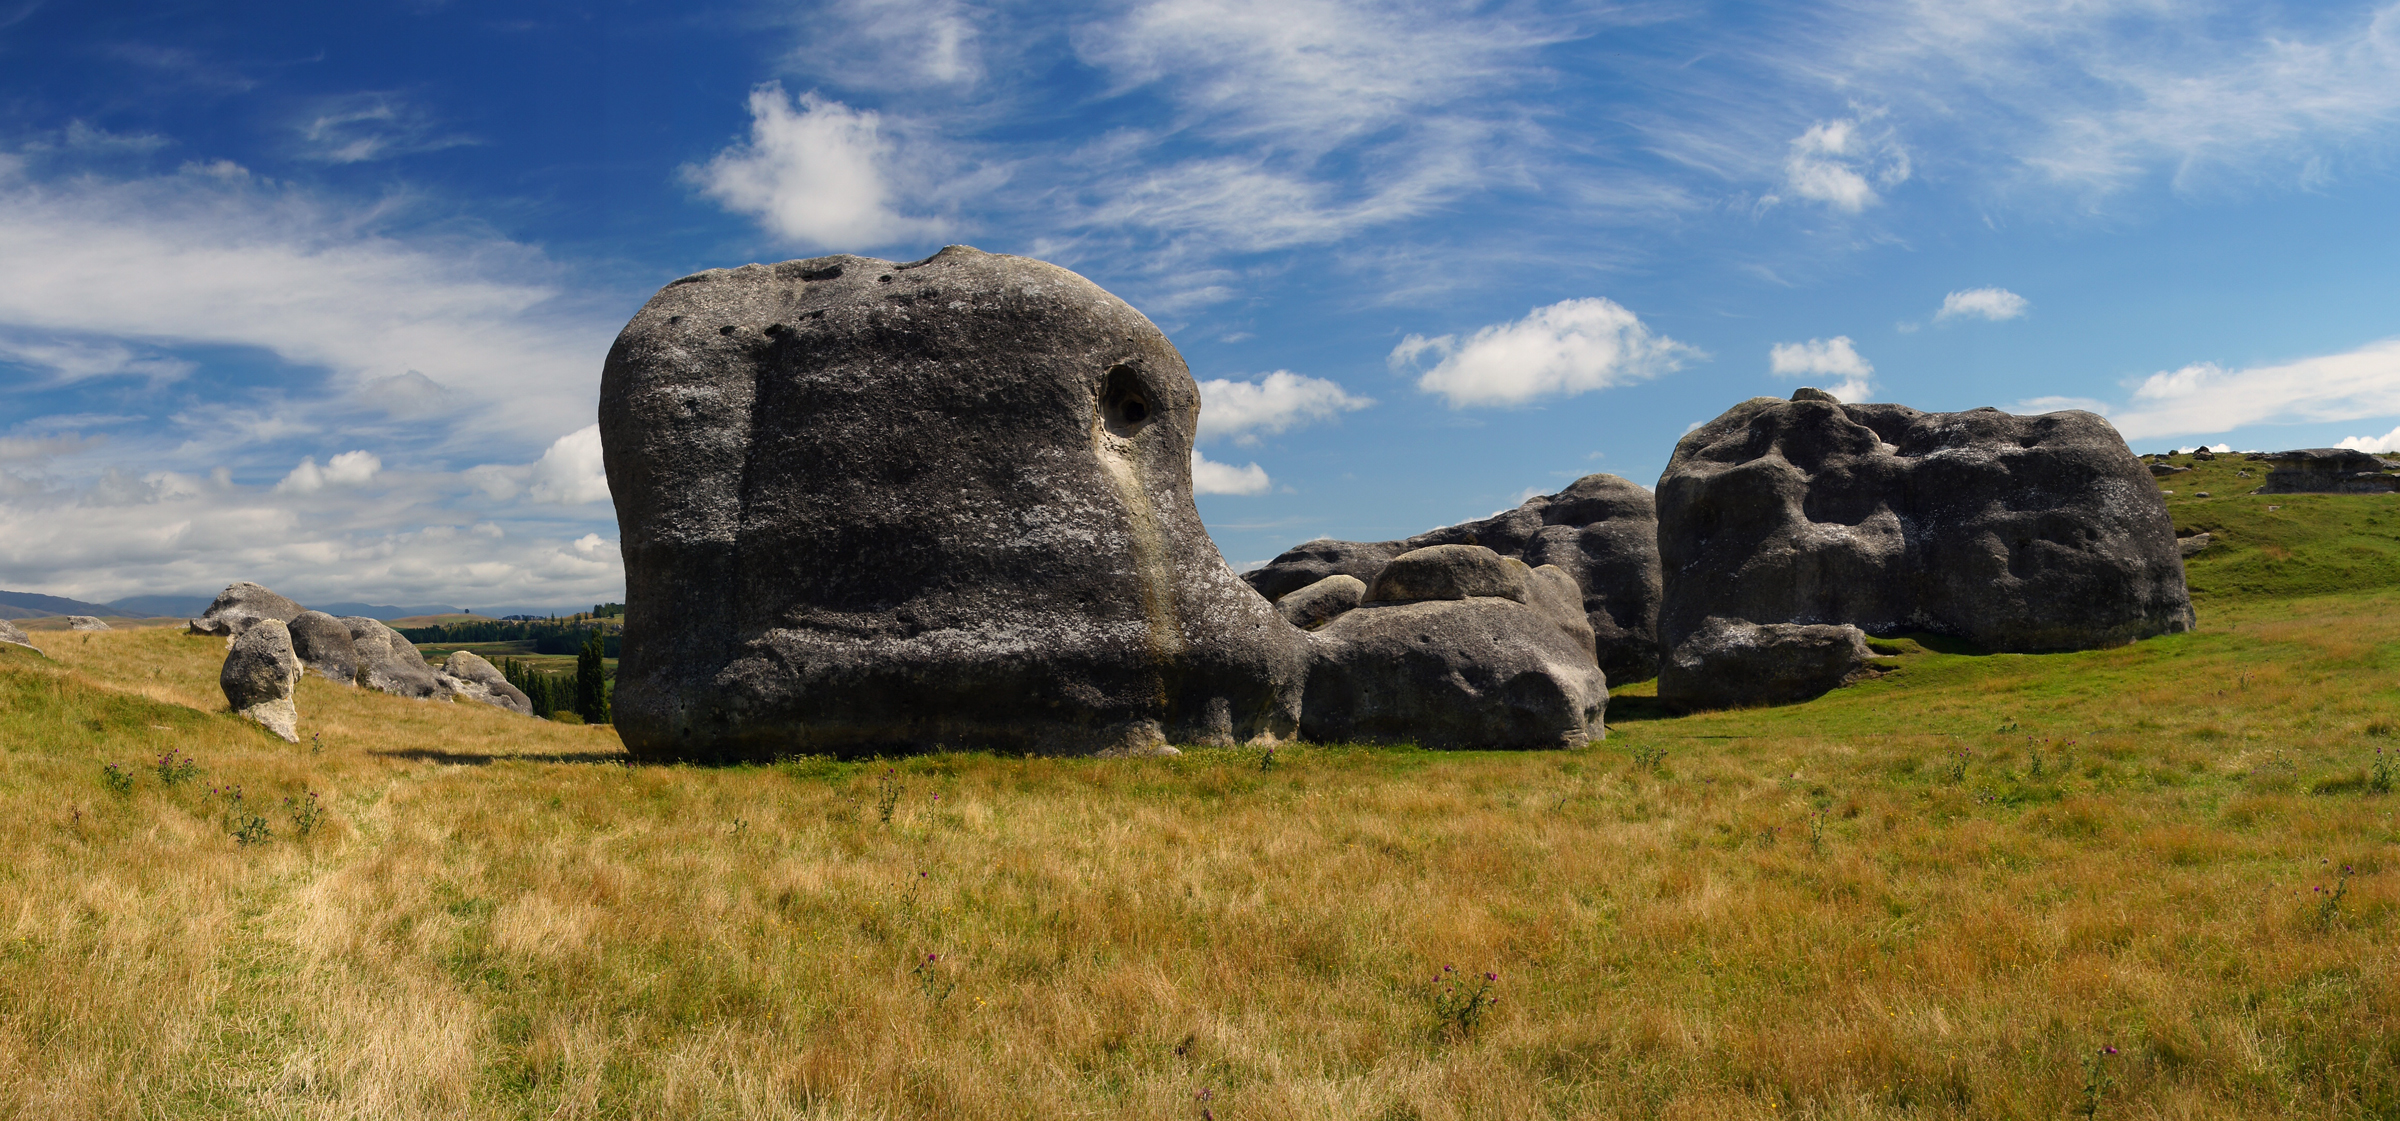
landscape, nature, rock, mountain, hill, formation, cliff, terrain, rocks, geology, ruins, newzealand, badlands, boulder, plateau, flickrelite, otago, elephantrocksotago, sonydslra580, tamron18270mmpzd, oamarulimestone, monolith, bouldering, chroniclesofnarnia, duntroon, top20nz, megalith